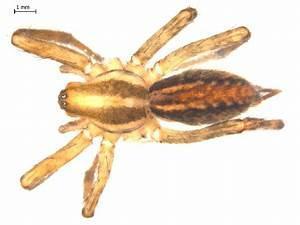
spider